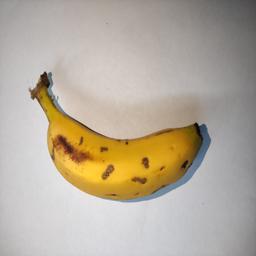
Banana variety: Sagor Kola